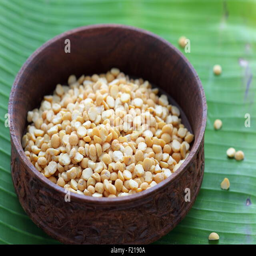
lentils in a wooden bowl on a banana leaf